Jeanette Jurado

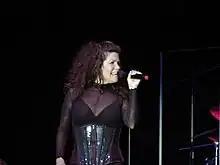
Jeanette singing at the Exposé reunion concert in 2007

Jeanette Livier Jurado (born November 14, 1965, East Los Angeles, California) is a member and lead vocalist of the popular American girl group, Exposé, along with Ann Curless, Gioia Bruno and, in the group's later years, Kelly Moneymaker.